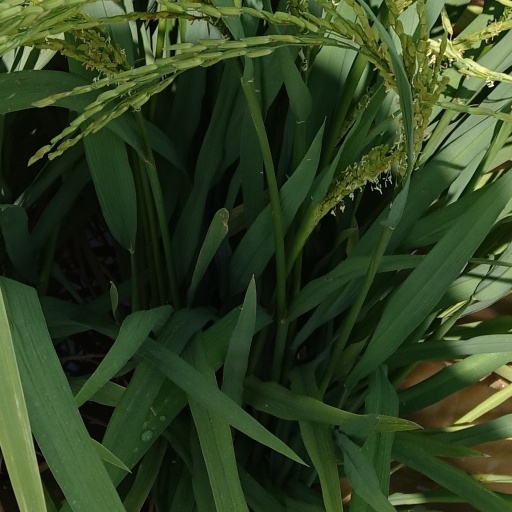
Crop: rice